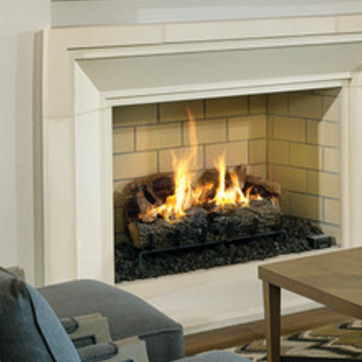
Material: other